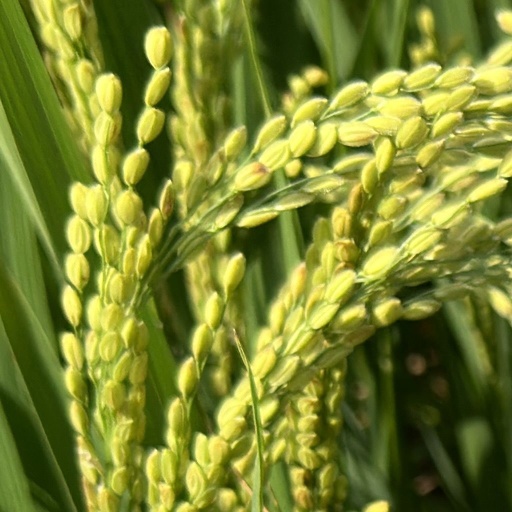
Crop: rice